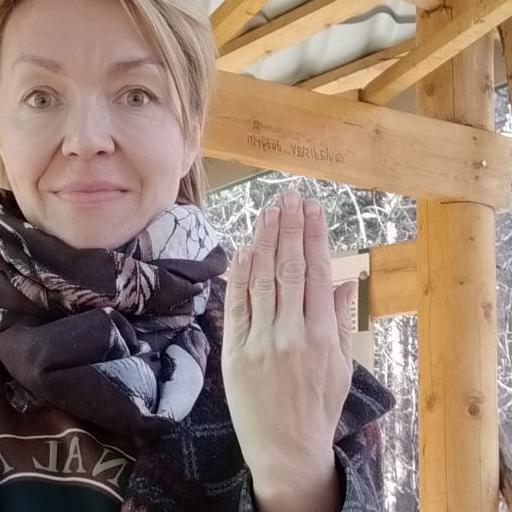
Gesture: stop_inverted